Milonguero

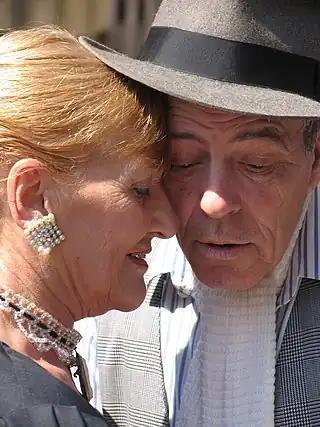
Veteran tango dancers

A milonguero is a person who spends time dancing social tango. The word comes from the term "milonga" referring to a tango dance event.